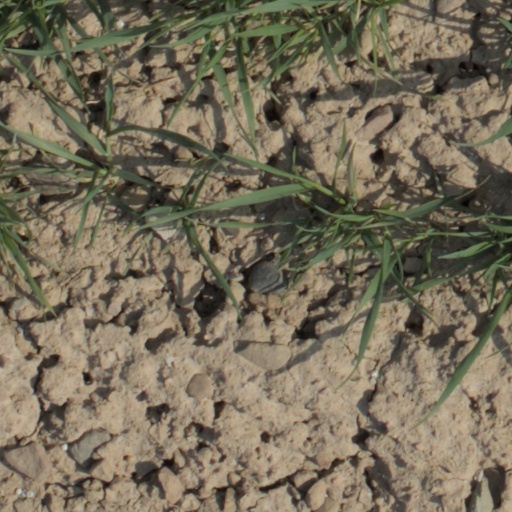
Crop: wheat